Wheat leaf rust

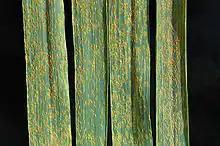
Symptoms

Wheat leaf rust (Puccinia triticina) is a fungal disease that affects wheat, barley, rye stems, leaves and grains. In temperate zones it is destructive on winter wheat because the pathogen overwinters. Infections can lead up to 20% yield loss. The pathogen is a "Puccinia" rust fungus. It is the most prevalent of all the wheat rust diseases, occurring in most wheat-growing regions. It causes serious epidemics in North America, Mexico and South America and is a devastating seasonal disease in India. "P. triticina" is heteroecious, requiring two distinct hosts (alternate hosts).